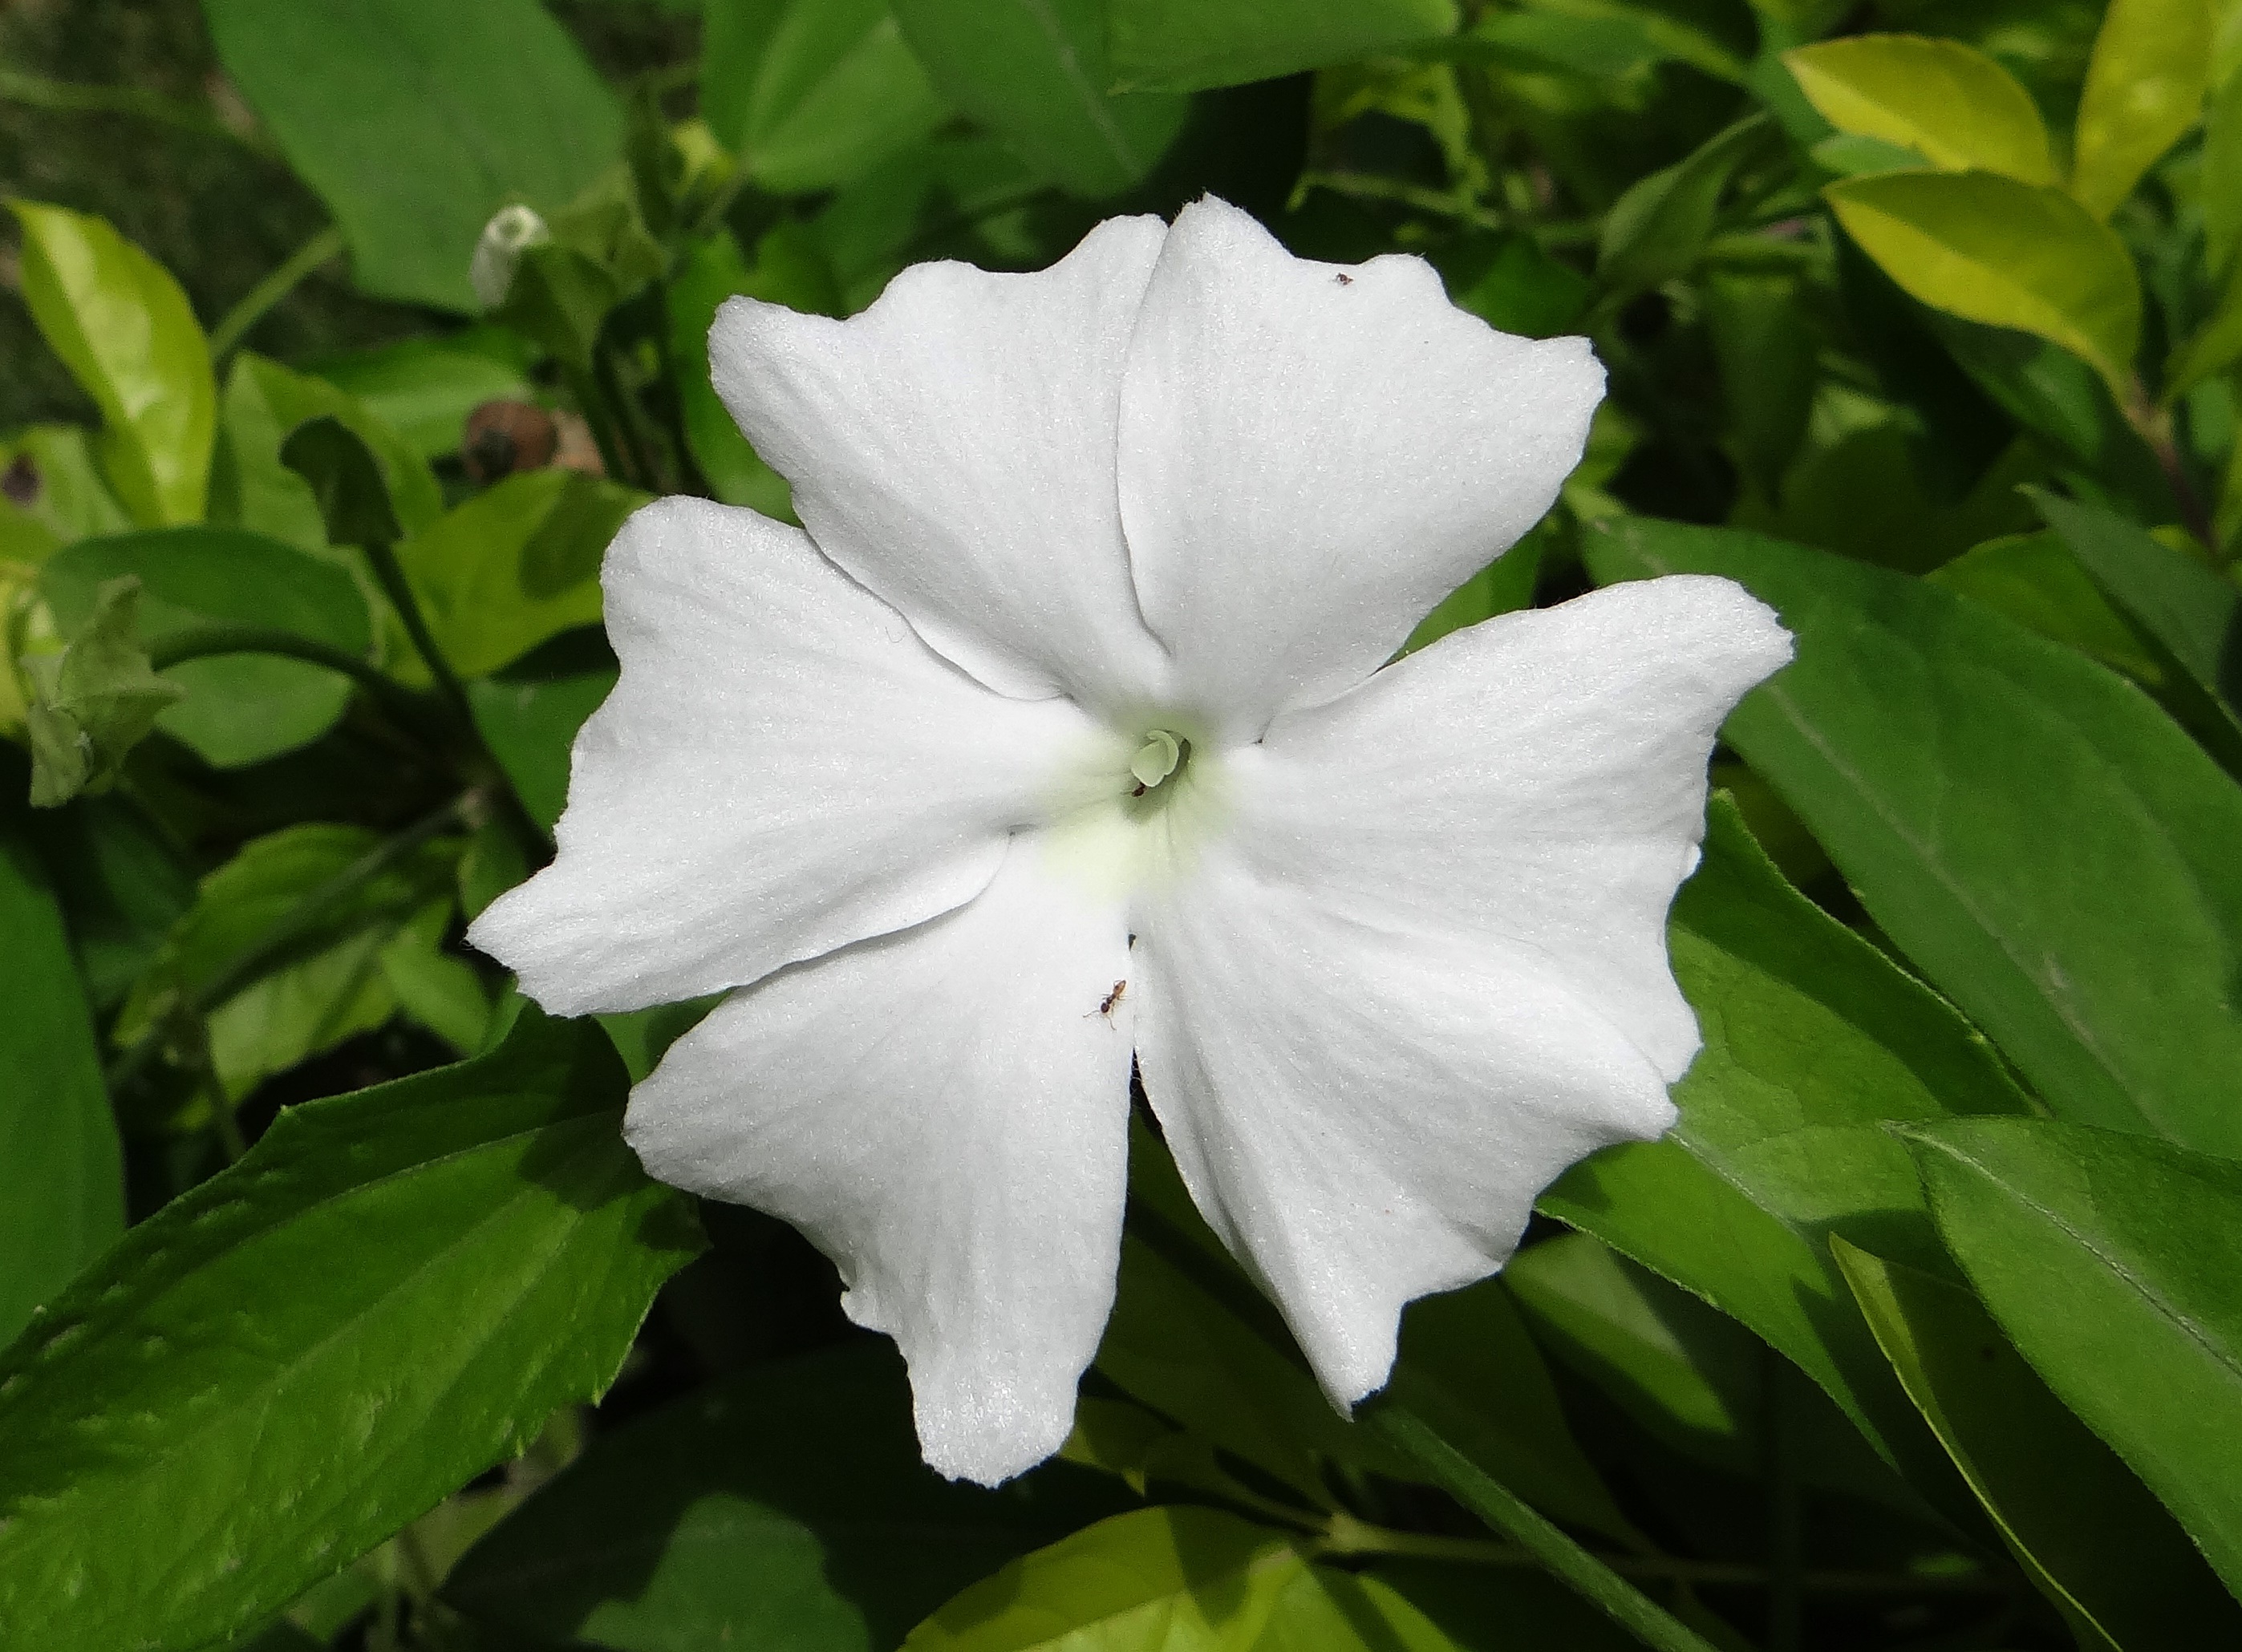
blossom, plant, vine, white, flower, petal, green, botany, dharwad, flora, wildflower, shrub, india, hibiscus, morning glory, moonflower, macro photography, flowering plant, white lady, land plant, morning glory family, beach moonflower, thunbergia fragrans, sweet clock vine, white thunbergia